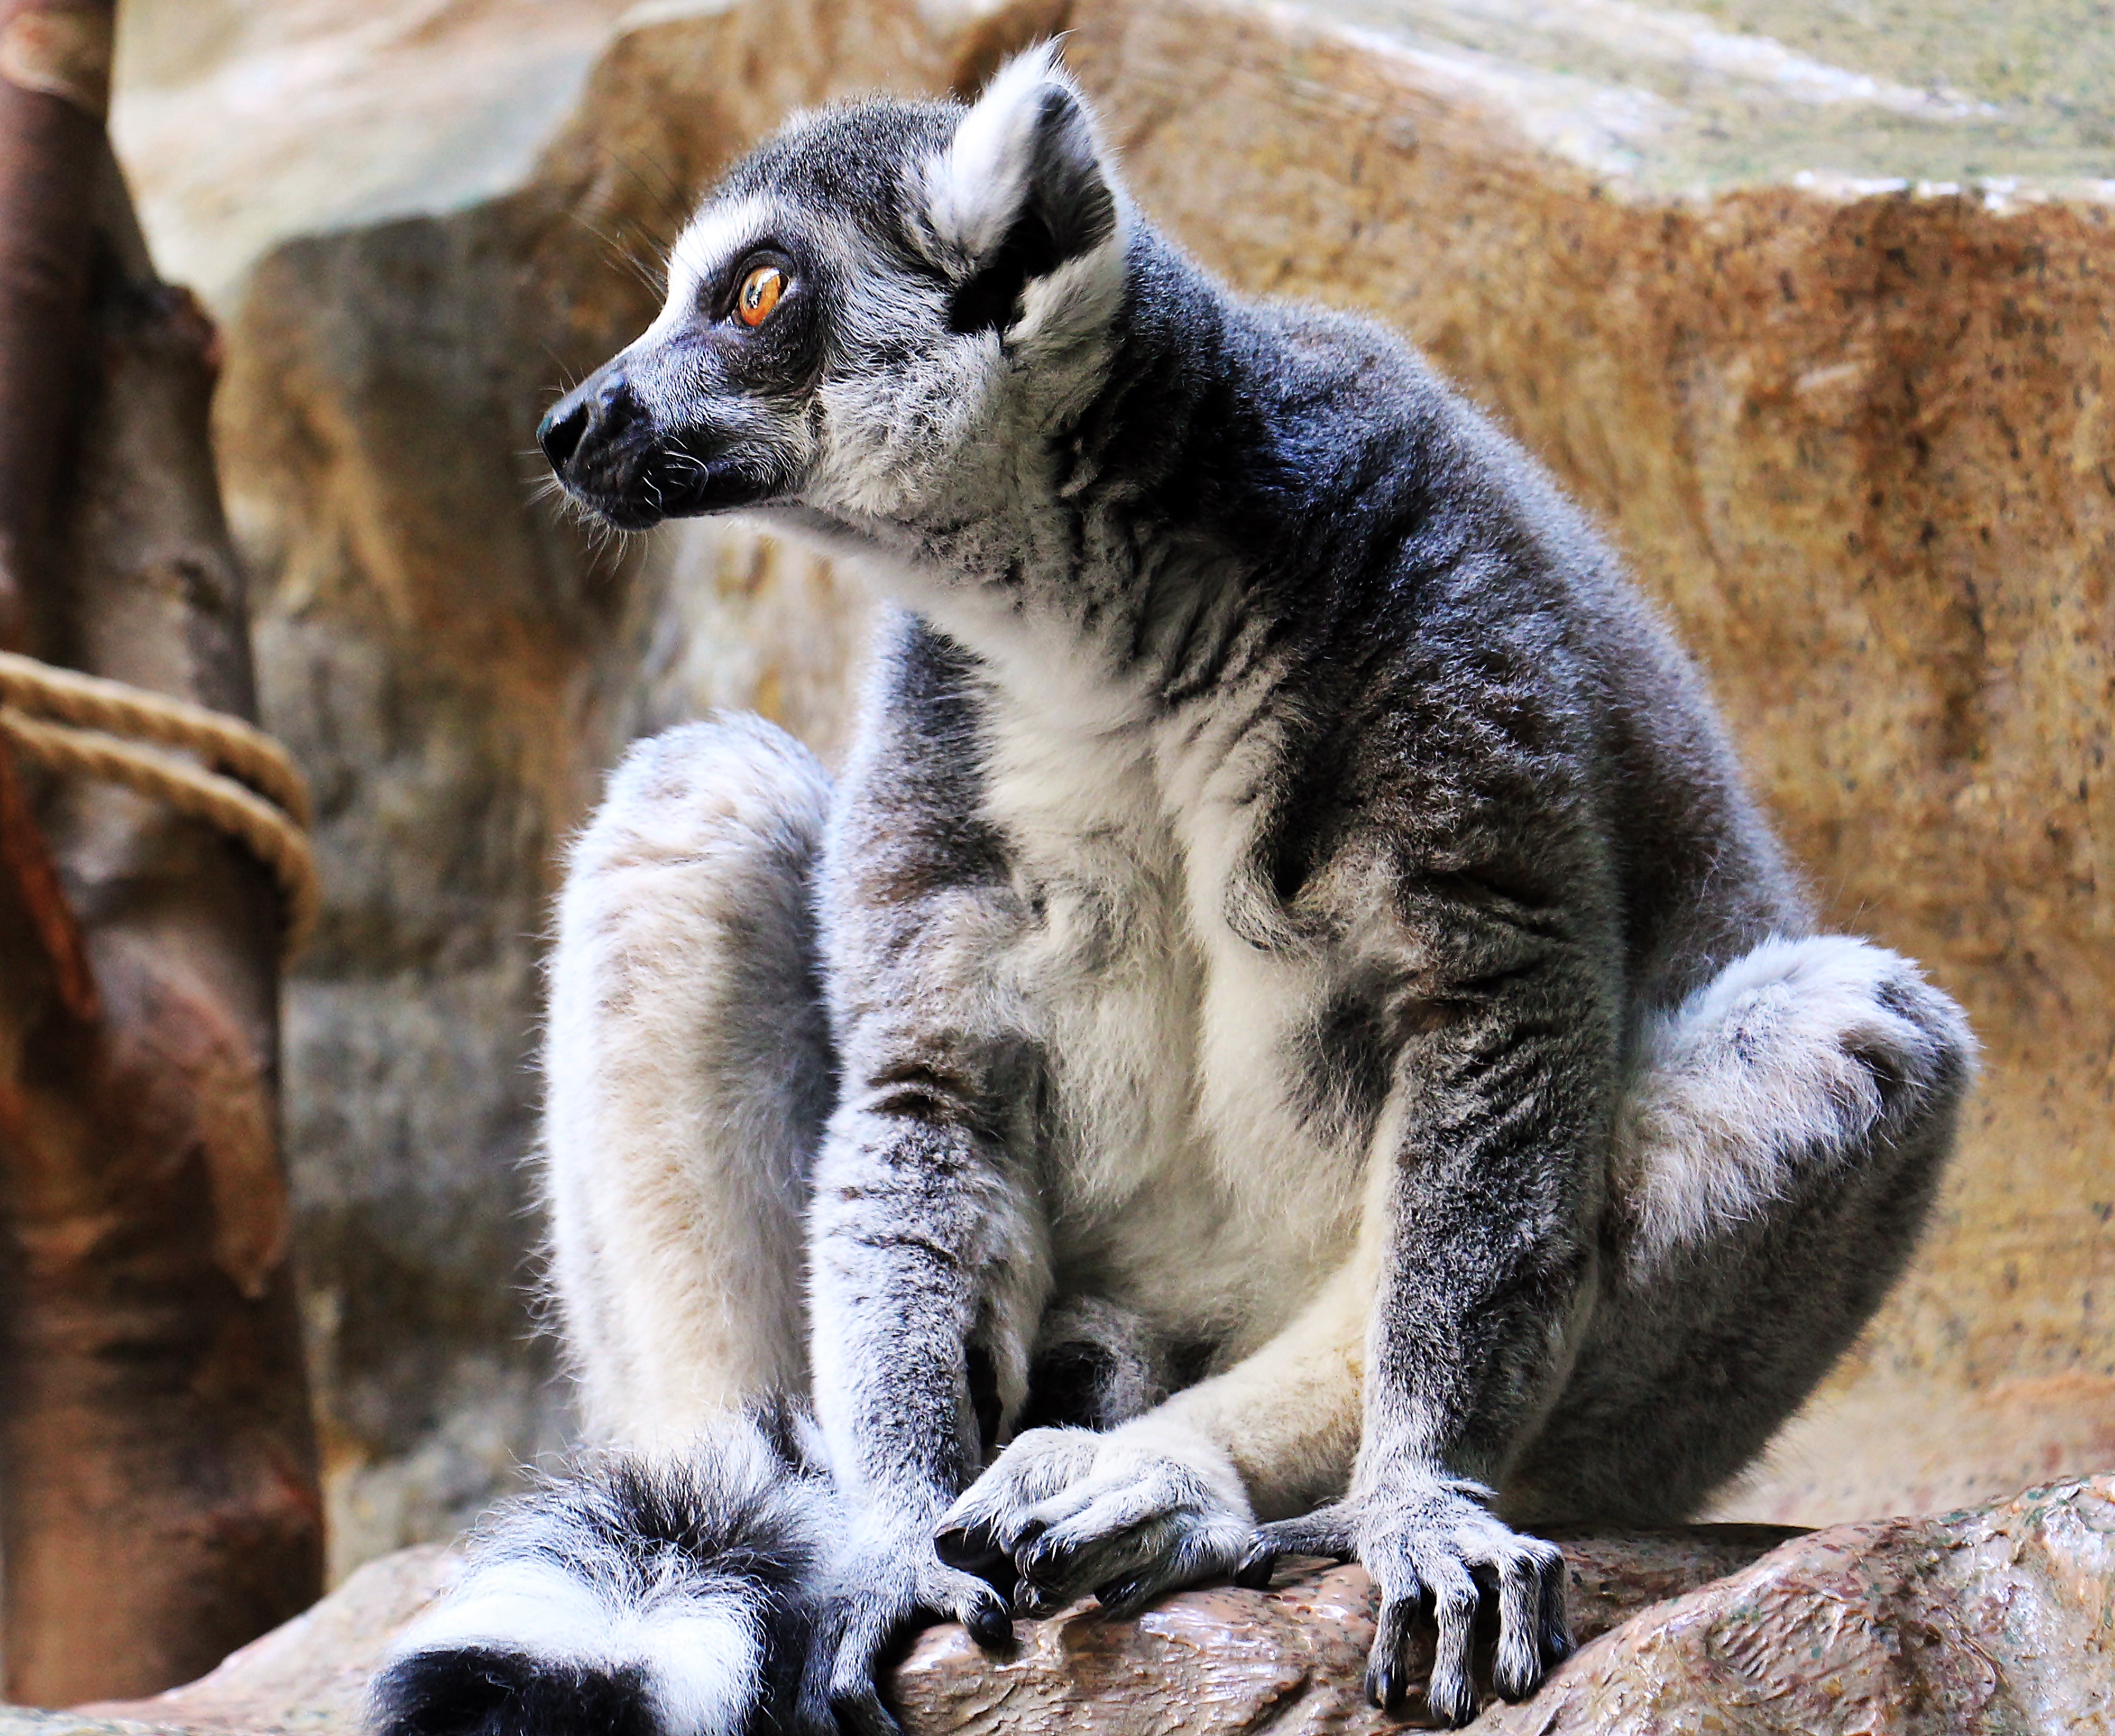
alone, wildlife, zoo, mammal, thoughtful, monkey, fauna, primate, sad, captivity, vertebrate, creature, lemur, animal world, wildlife photography, imprisoned, boredom, animal recording, outdoor recreation